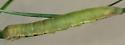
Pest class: wheathead_armyworm_Dargida_diffusa